Marco Rubio

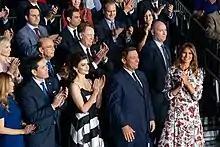
Rubio applauds Florida governor Ron DeSantis during an event with the Venezuelan American community in February 2019.

Rubio said in April 2014 that he would not run for reelection to the Senate if he ran for president in 2016, as Florida law prohibits a candidate from appearing twice on a ballot, but at that time he did not rule out running for either office. He later indicated that even if he would not win the Republican nomination for president, he would not run for reelection to the Senate. Also in April 2014, the departure of Cesar Conda, Rubio's chief of staff since 2011, was seen as a sign of Rubio's plans to run for president in 2016. Conda departed to lead Rubio's Reclaim America PAC as a senior adviser. Groups supporting Rubio raised over $530,000 in the first three months of 2014, most of which was spent on consultants and data analytics, in what was seen as preparations for a presidential campaign.